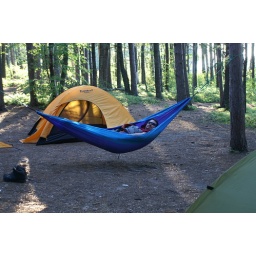
Jaysen trying to get into his sleeping bag in his hammock.